Munchie

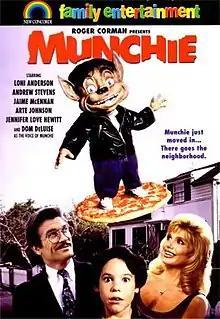
DVD cover

Munchie is a 1992 American low budget fantasy comedy film directed by Jim Wynorski. The film stars Andrew Stevens, Loni Anderson, Dom DeLuise and Jennifer Love Hewitt in her film debut. The film was released in Tennessee on May 15, 1992.